BepiColombo

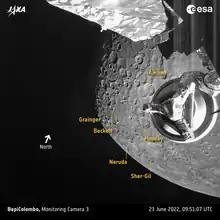
Photo captured on 23 June 2022 as the spacecraft flew past the planet for its second of six gravity assist manoeuvres at Mercury. This image was taken by the Mercury Transfer Module’s Monitoring Camera 3, when the spacecraft was 1406 km from the surface of Mercury.

"Mio", or the Mercury Magnetospheric Orbiter (MMO), developed and built mostly by Japan, has the shape of a short octagonal prism, long from face to face and high. It has a mass of , including a scientific payload consisting of 5 instrument groups, 4 for plasma and dust measuring run by investigators from Japan, and one magnetometer from Austria.